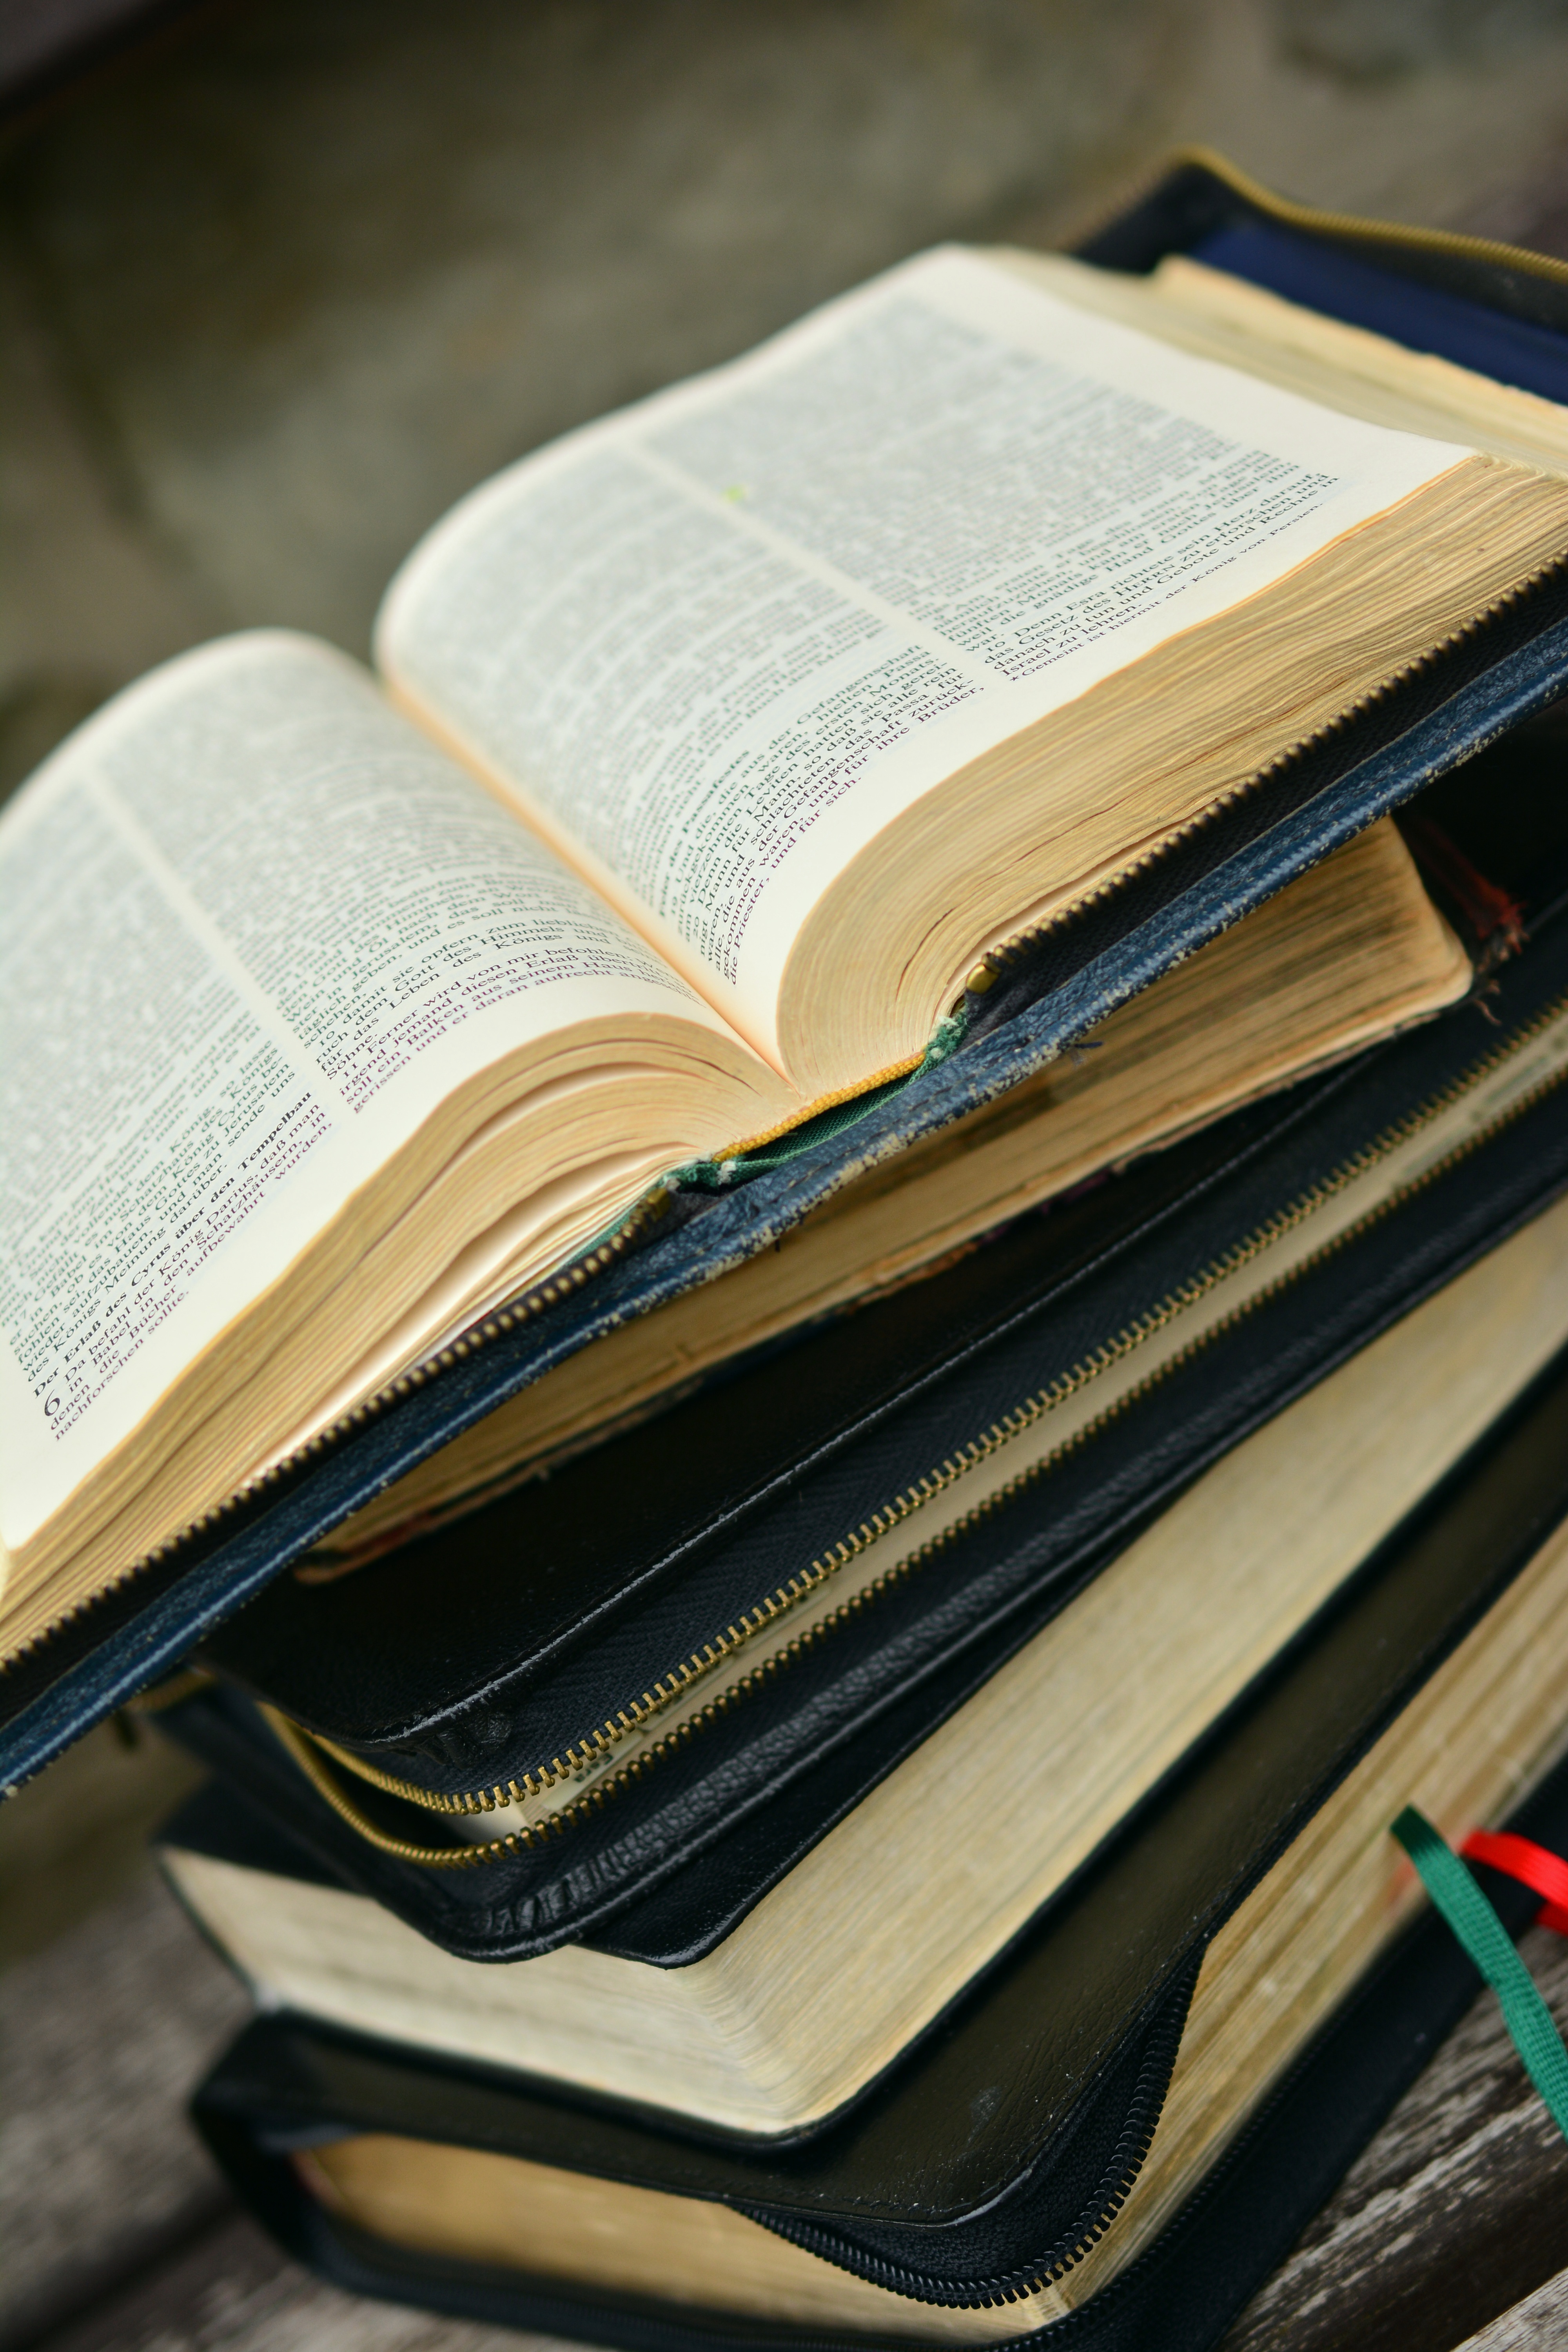
writing, book, read, religion, stack, christian, bible, old book, book page, brand, cash, pages, textile, design, christianity, document, word of god, holy scripture, christian literature, faith religious